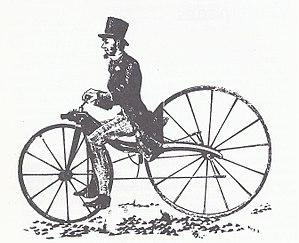
Kirkpatrick Macmillan, né le 2 septembre 1812 dans le village de Keir Mill, et mort le 26 janvier 1878, est un forgeron. Il est l'un des premiers à concevoir un système de pédale pour propulser une draisienne.